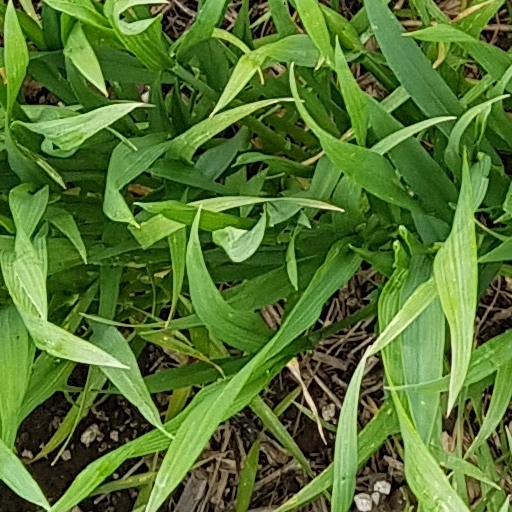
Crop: wheat